Television

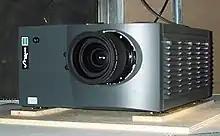
The Christie Mirage 5000, a 2001 DLP projector

The cathode-ray tube (CRT) is a vacuum tube containing one or more electron guns (a source of electrons or electron emitter) and a fluorescent screen used to view images. It has the means to accelerate and deflect the electron beam(s) onto the screen to create the images. The images may represent electrical waveforms (oscilloscope), pictures (television, computer monitor), radar targets or others. The CRT uses an evacuated glass envelope that is large, deep (i.e., long from front screen face to rear end), fairly heavy, and relatively fragile. As a matter of safety, the face is typically made of thick lead glass so as to be highly shatter-resistant and to block most X-ray emissions, particularly if the CRT is used in a consumer product.